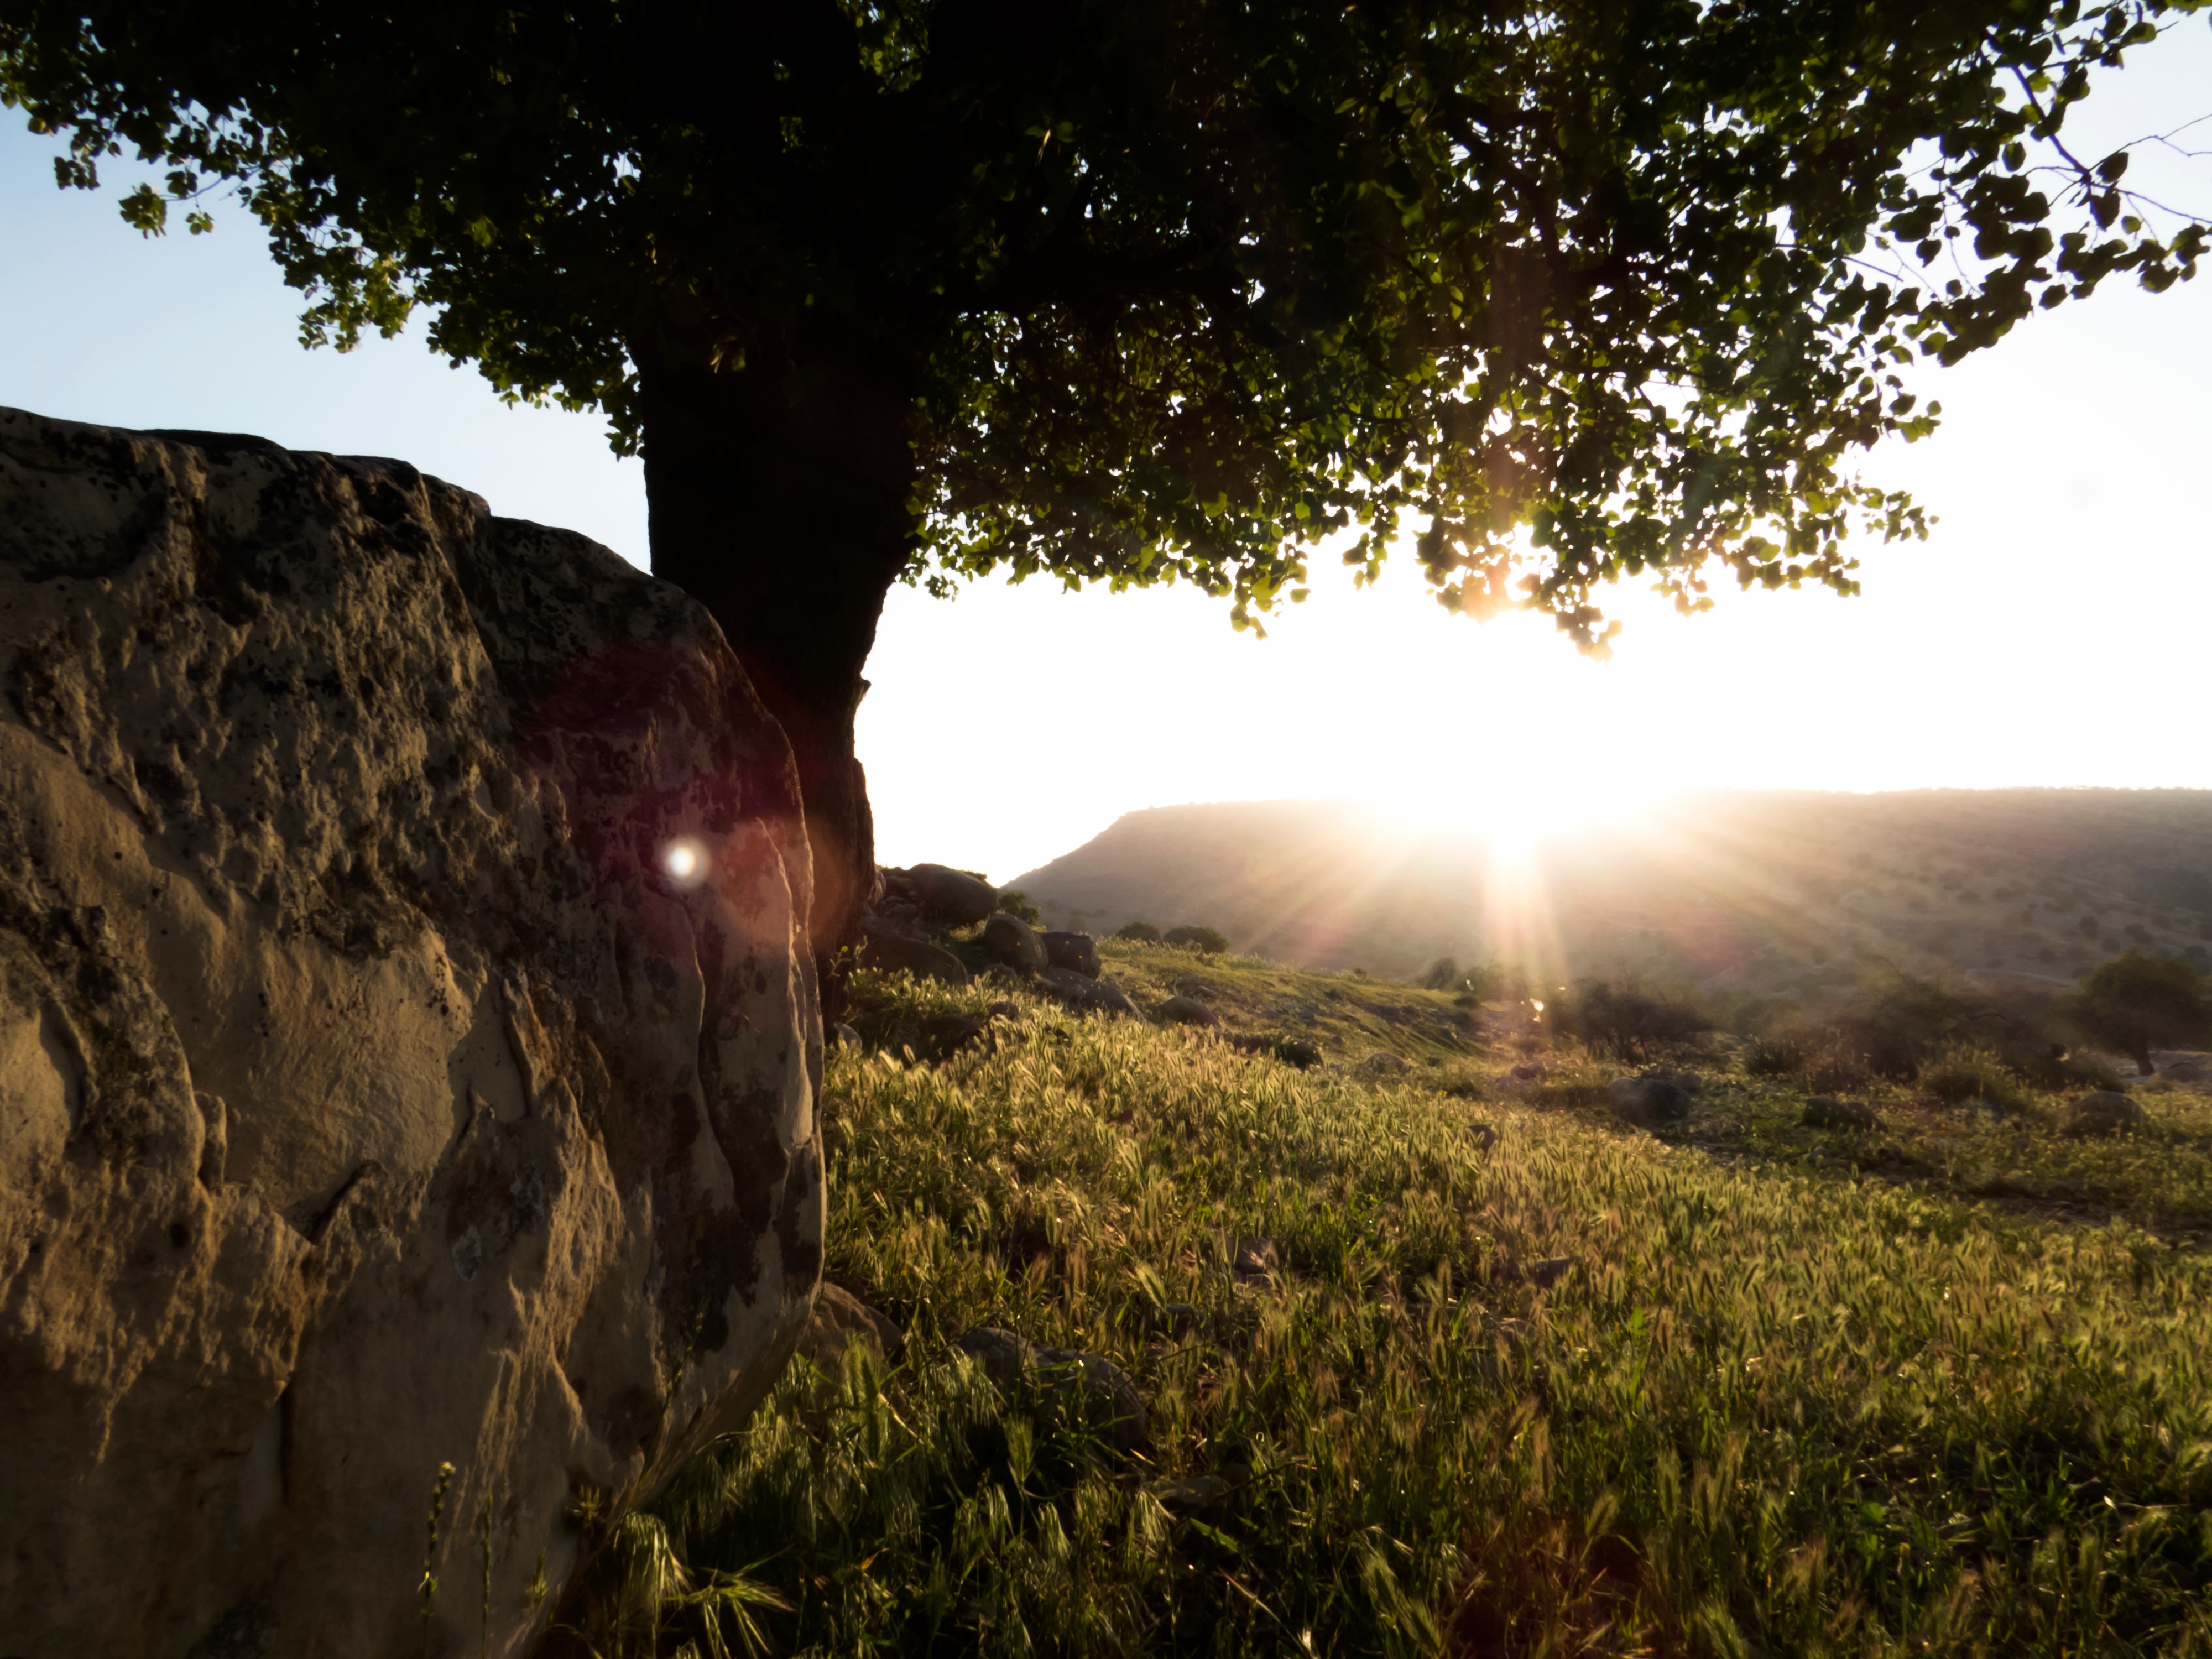
landscape, tree, nature, forest, rock, sunlight, morning, hill, autumn, terrain, habitat, natural environment